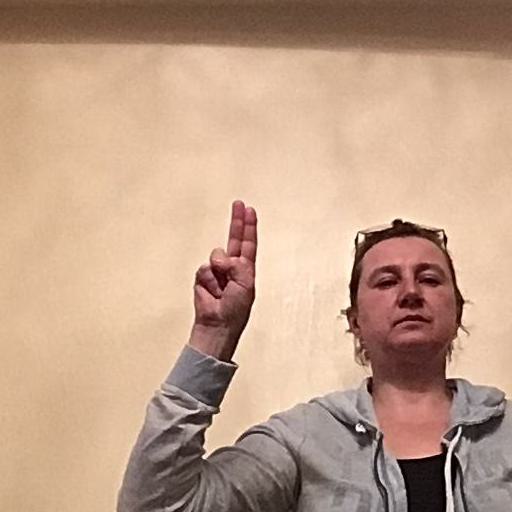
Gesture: two_up